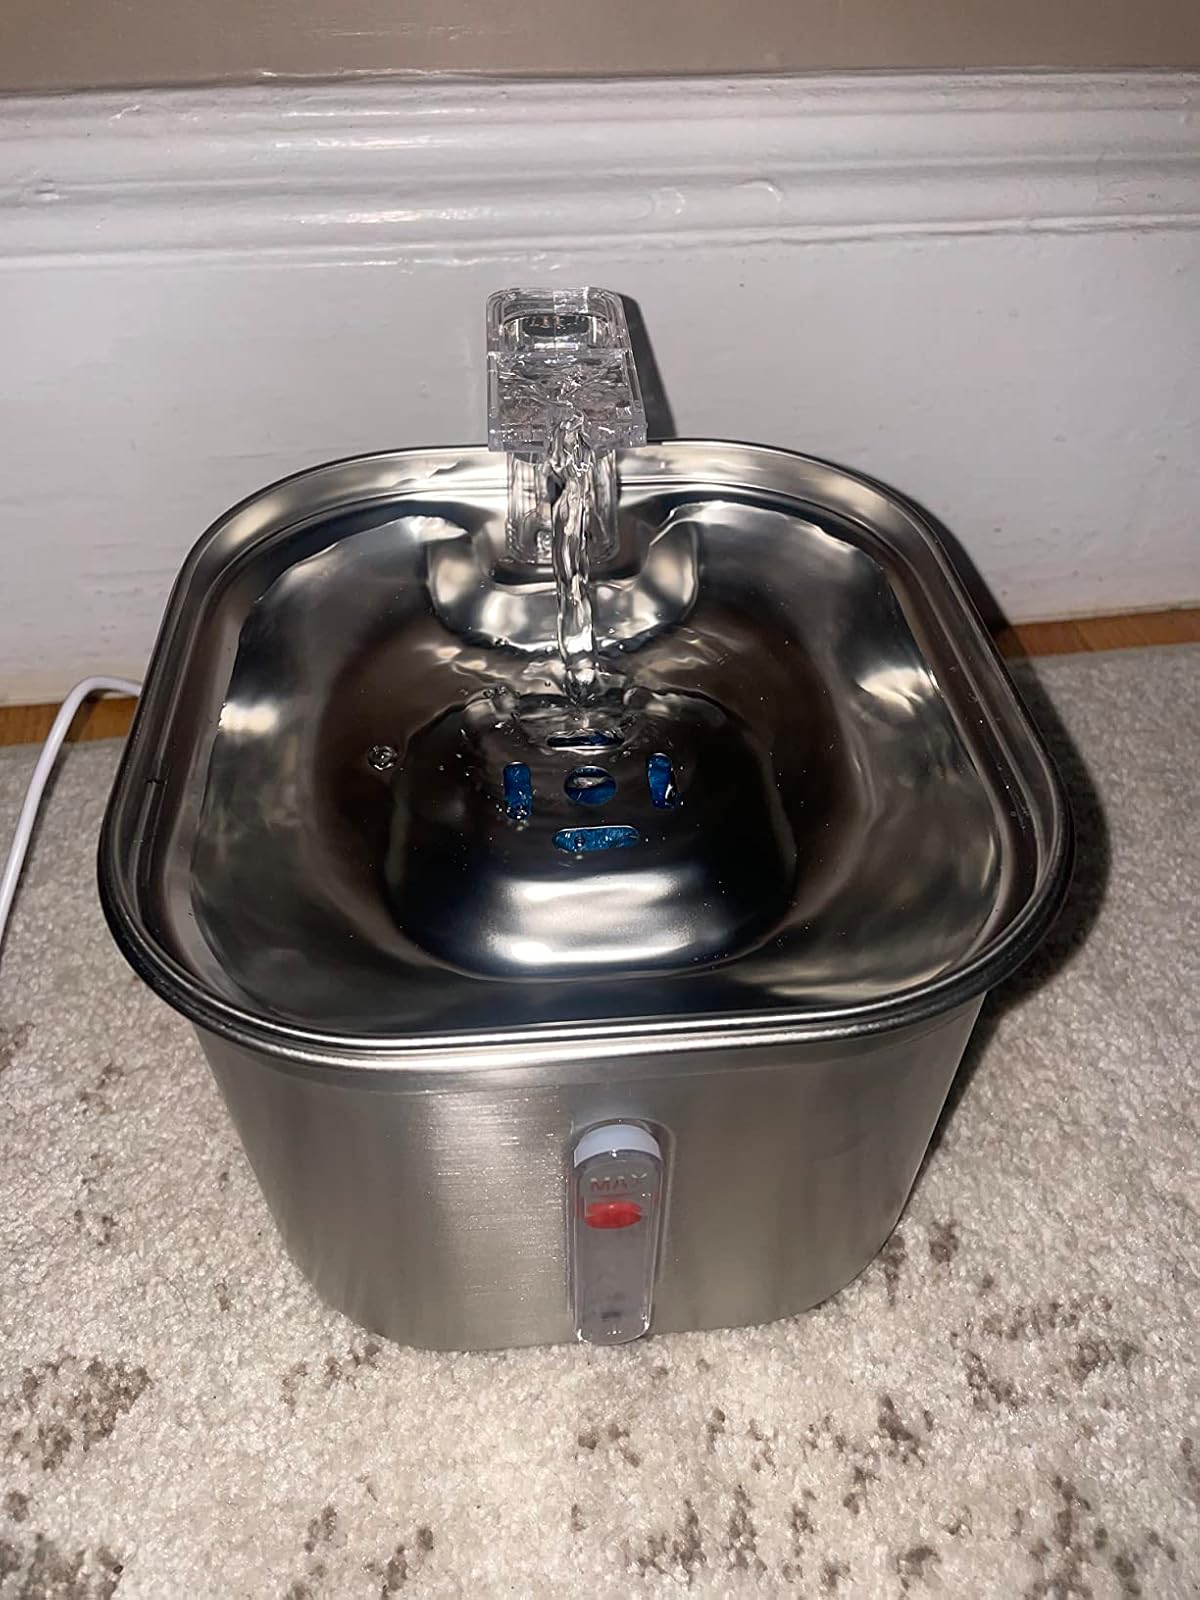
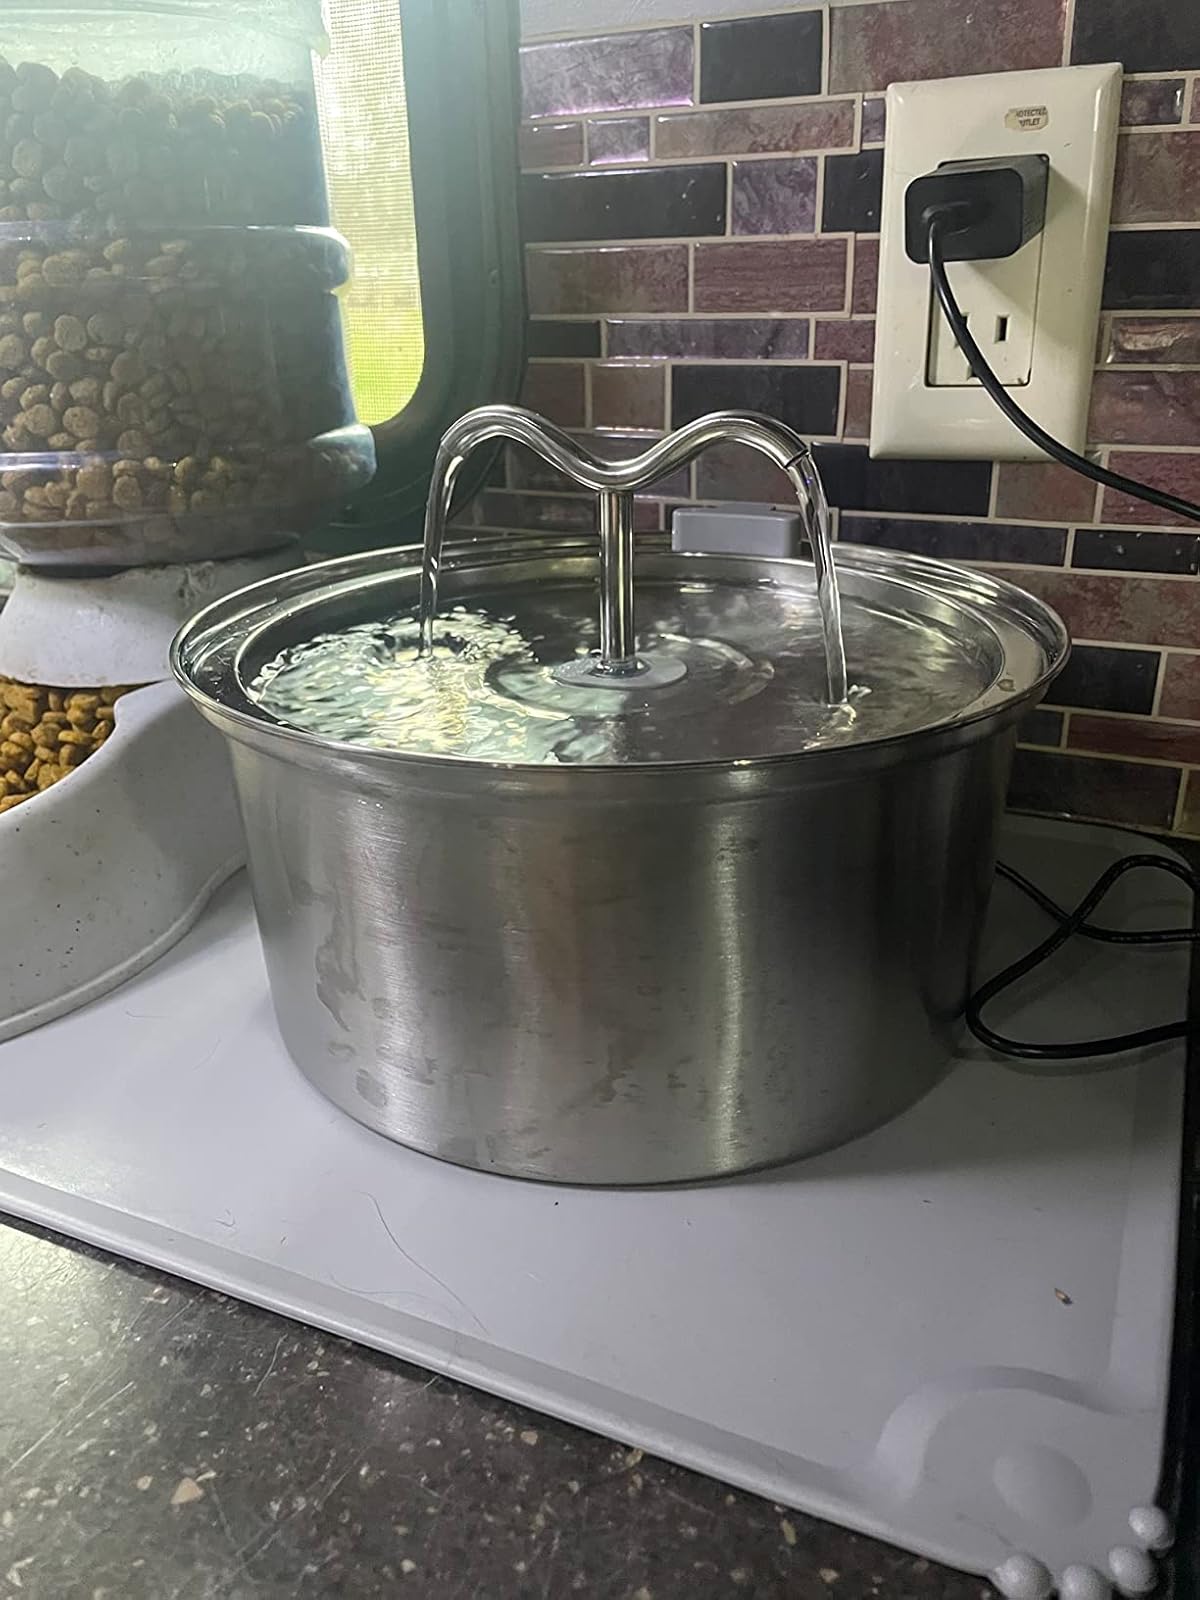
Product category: items_bowl
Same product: no